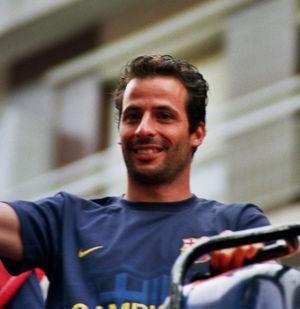
La saison 2003-2004 de l'AS Monaco est une saison lors de laquelle le club de la principauté dispute le championnat de France de football et domine pendant une partie de la saison le championnat; le club prend finalement la troisième place du championnat. On retient surtout cette saison pour le parcours des protégés de Didier Deschamps en Ligue des champions de l'UEFA où le club atteint la finale mais perd face au club portugais du FC Porto sur un score de 3-0.
Ludovic Giuly, né le 10 juillet 1976 à Lyon, est un footballeur international français.